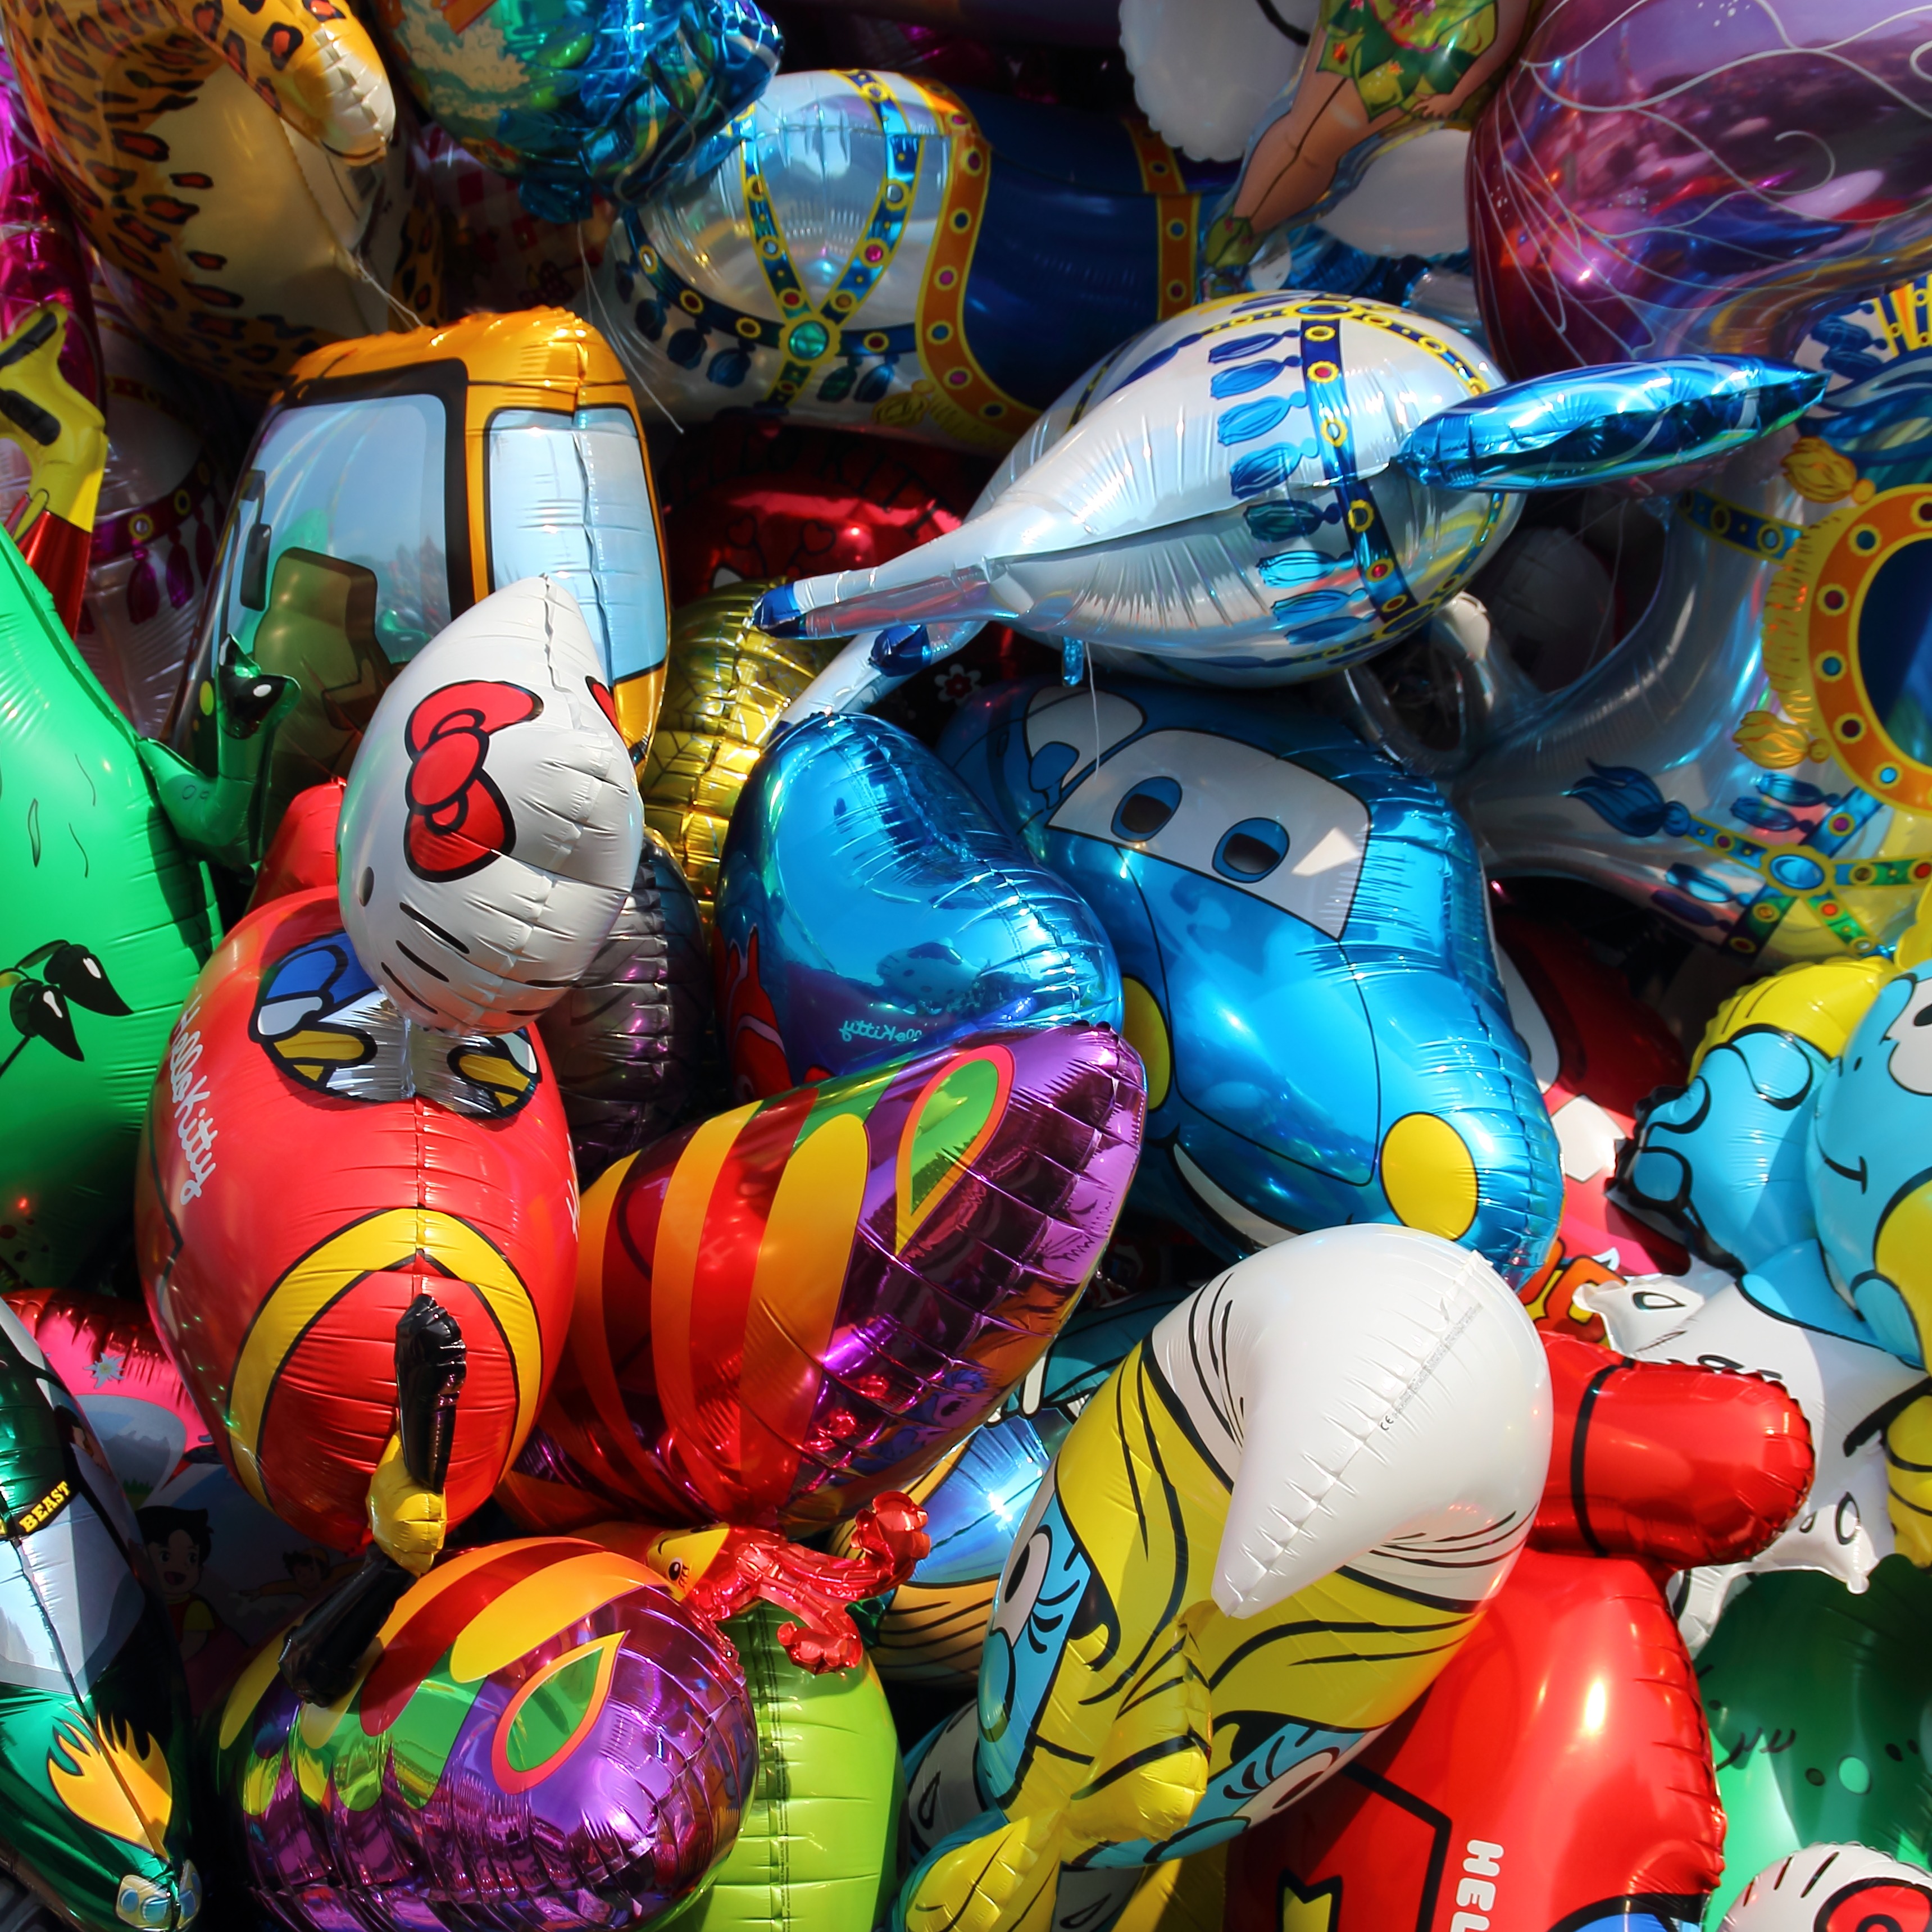
color, float, colorful, toy, art, balloons, fair, folk festival, year market